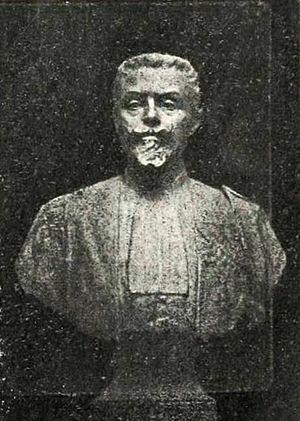
Paul Magnaud, né le 20 mai 1848 à Bergerac et mort le 27 juillet 1926 à Saint-Yrieix-la-Perche, est un magistrat et homme politique français